2008 UAW-Dodge 400

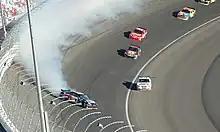
Brian Vickers spun around after he was hit by Casey Mears.

Edwards passed Earnhardt to reclaim the lead on lap 195, while Earnhardt lost a further position after Kenseth got ahead of him on the same lap. Ten laps later, Biffle moved ahead of Harvick to take fifth place, while his teammate Kenseth had a 1.5-second lead over the second-place Edwards by the 211th lap. Three laps later, the seventh caution was issued when officials located debris in the turn-two groove. The leaders, including Edwards, chose to make pit stops for tires and car adjustments. One tire from Edwards's car went outside his pit box, but he was not penalized because a cameraman blocked Edwards's crew from retrieving the tire. Kenseth led the field back up to speed on the lap-220 restart; Earnhardt was in second place and Edwards third. Casey Mears hit Vickers, who spun and triggered the eighth caution on lap 224; both drivers avoided contacting the wall. Kenseth maintained the lead on the lap-228 restart. Edwards drove up the track in an attempt to take the lead on lap 229, but Kenseth kept the position. Four laps later, the ninth caution was needed when Dale Jarrett spun and hit the turn-two outside wall. Kenseth remained the leader at the restart on lap 237. Edwards passed teammate Kenseth for the lead two laps later, and began to pull away. Earnhardt caught up to Kenseth by lap 243, and 10 laps later, he passed Kenseth for second.